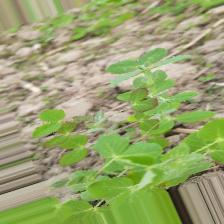
Label: Lentil Rust